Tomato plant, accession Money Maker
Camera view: tilt-top (135 deg); turntable rotation: 60 degrees
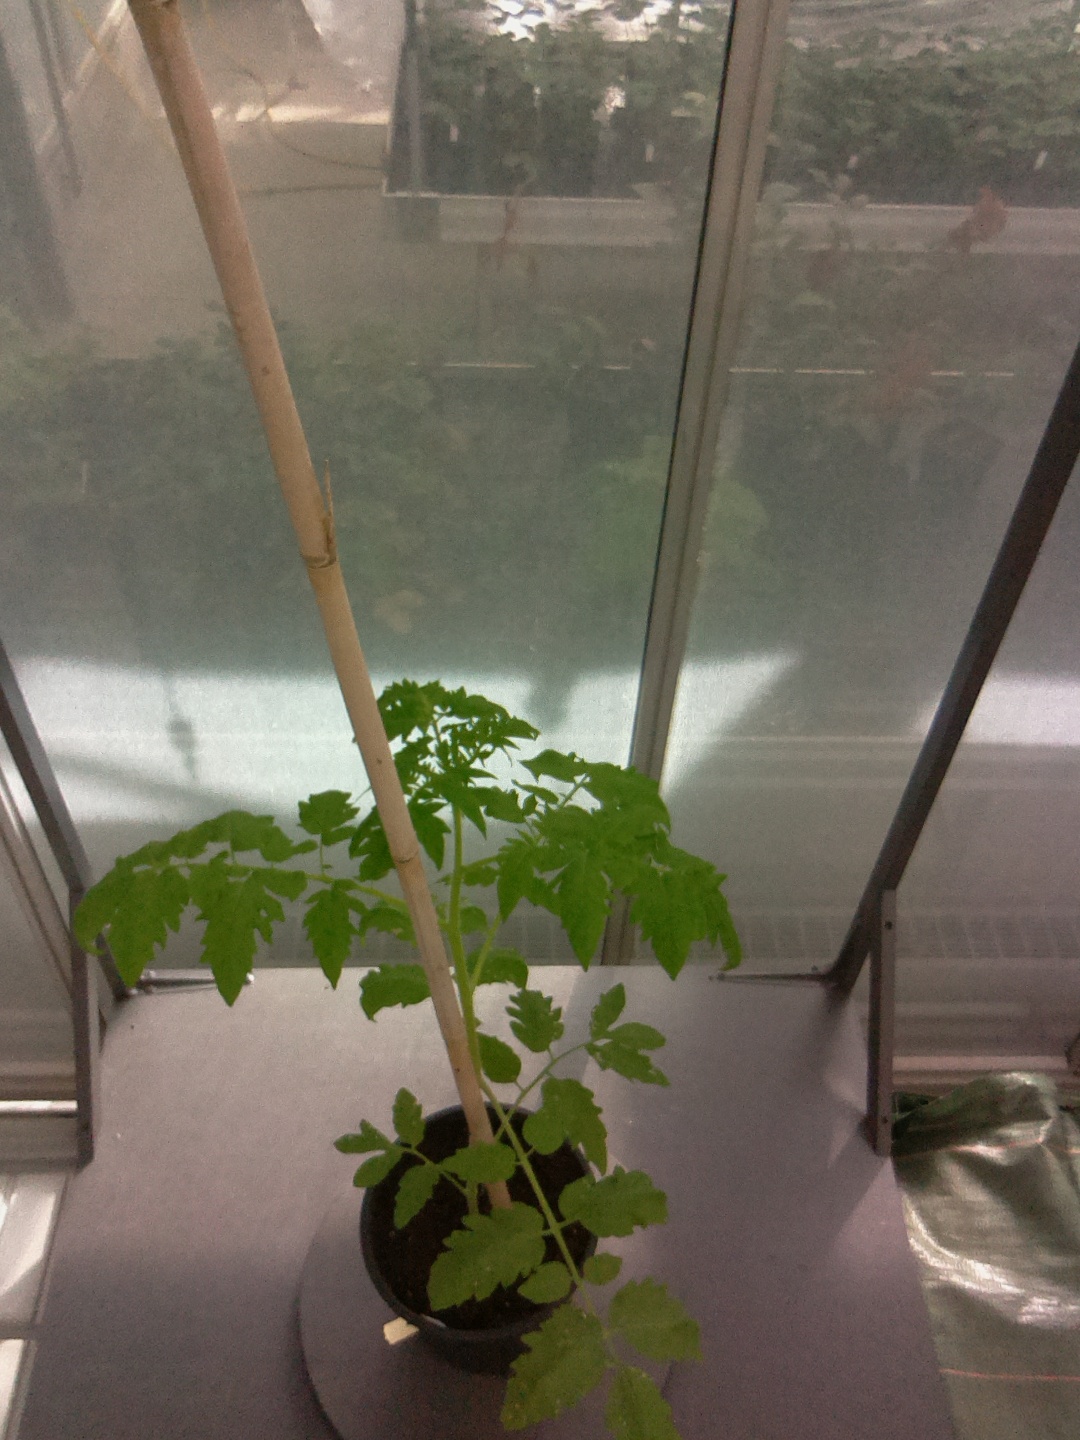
BBCH growth stage 15: 10 of true leaves visible